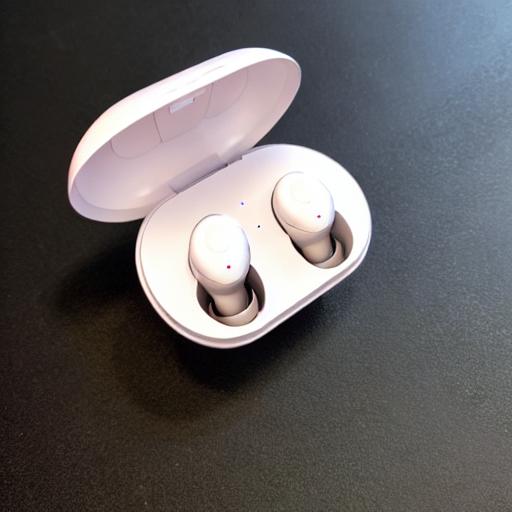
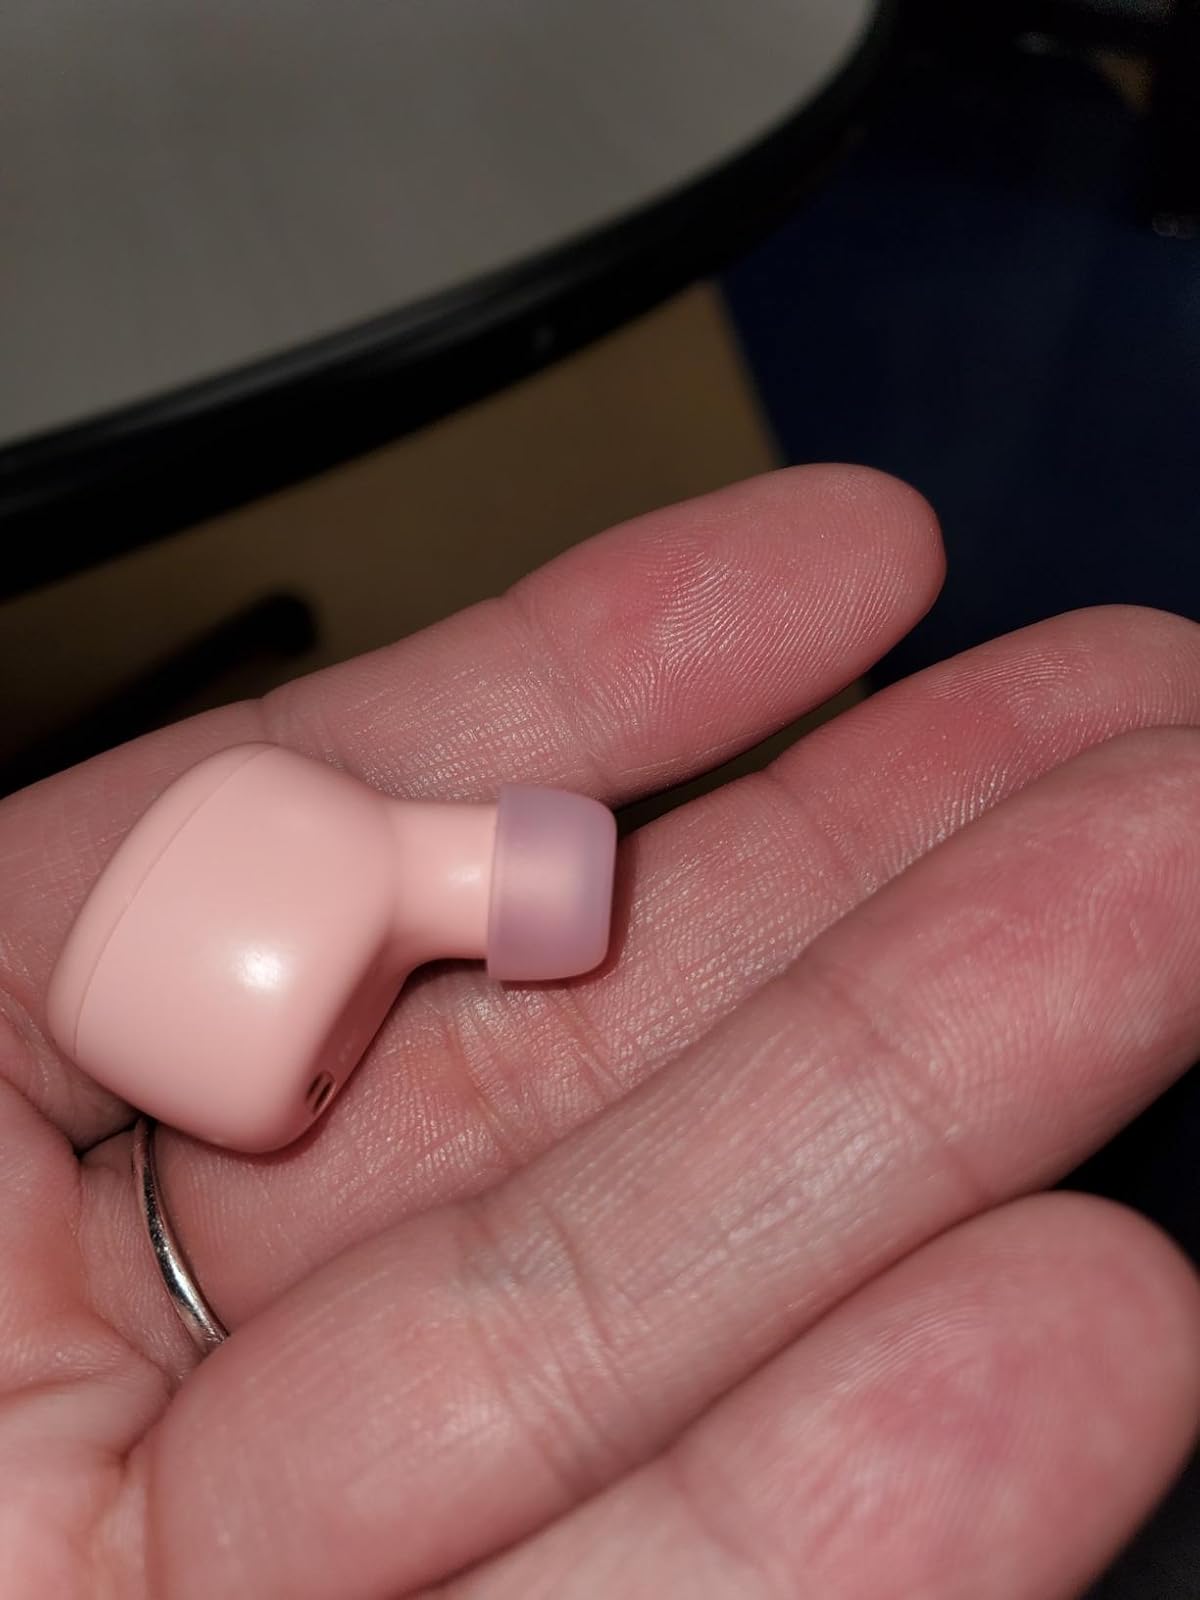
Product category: earbuds
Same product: no